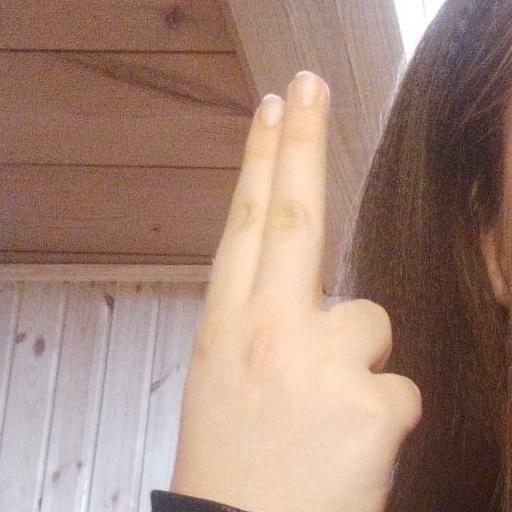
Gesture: two_up_inverted